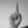
ASL letter: D